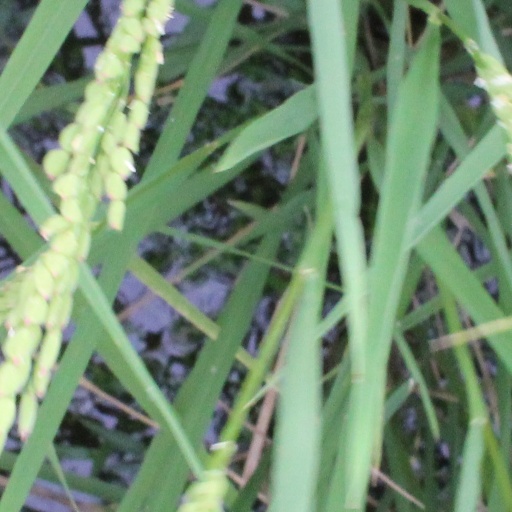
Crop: rice